Claire Corlett

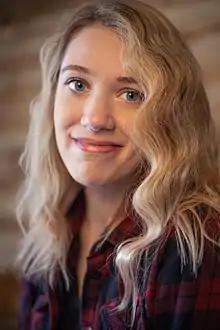
Corlett in 2021

Claire Margaret Corlett Brown (born July 9, 1999) is a Canadian actress, known most notably for providing the voice of in the animated television series "". She is the daughter of voice actor Ian James Corlett.